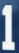
Number: 1